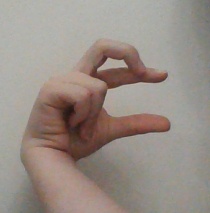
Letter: thal